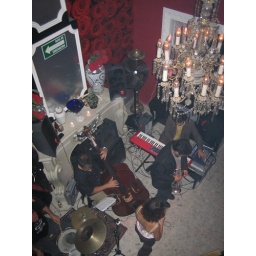
view from the top floor of saltido something something, a cool bar in the roma district of el DF.